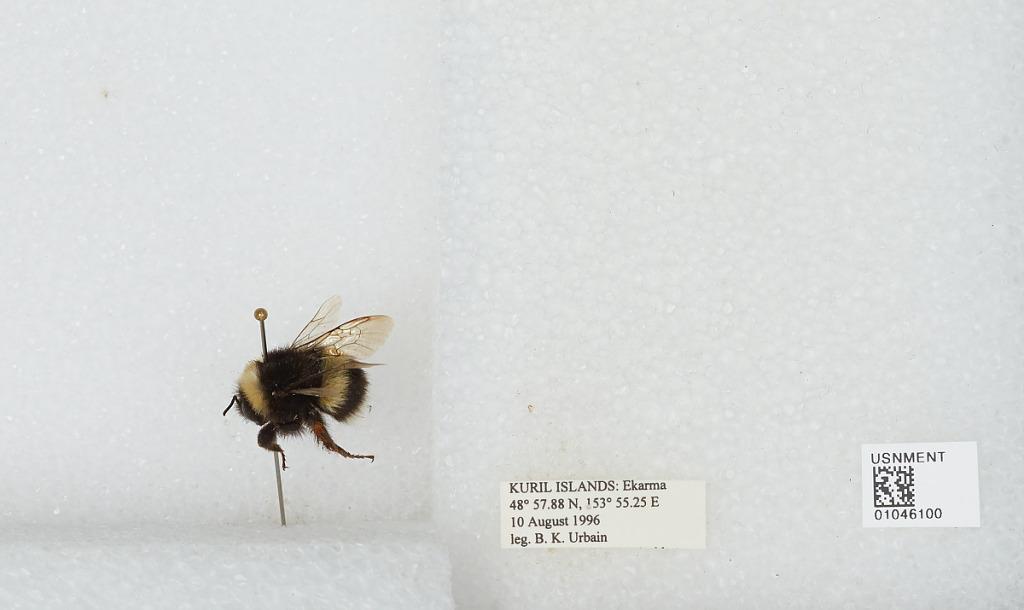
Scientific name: Bombus sp.
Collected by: B. Urbain
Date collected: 1996-8-10
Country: Russia
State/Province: Sakhalin
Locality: Ekarma, Kuril Islands
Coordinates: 48.9647, 153.921